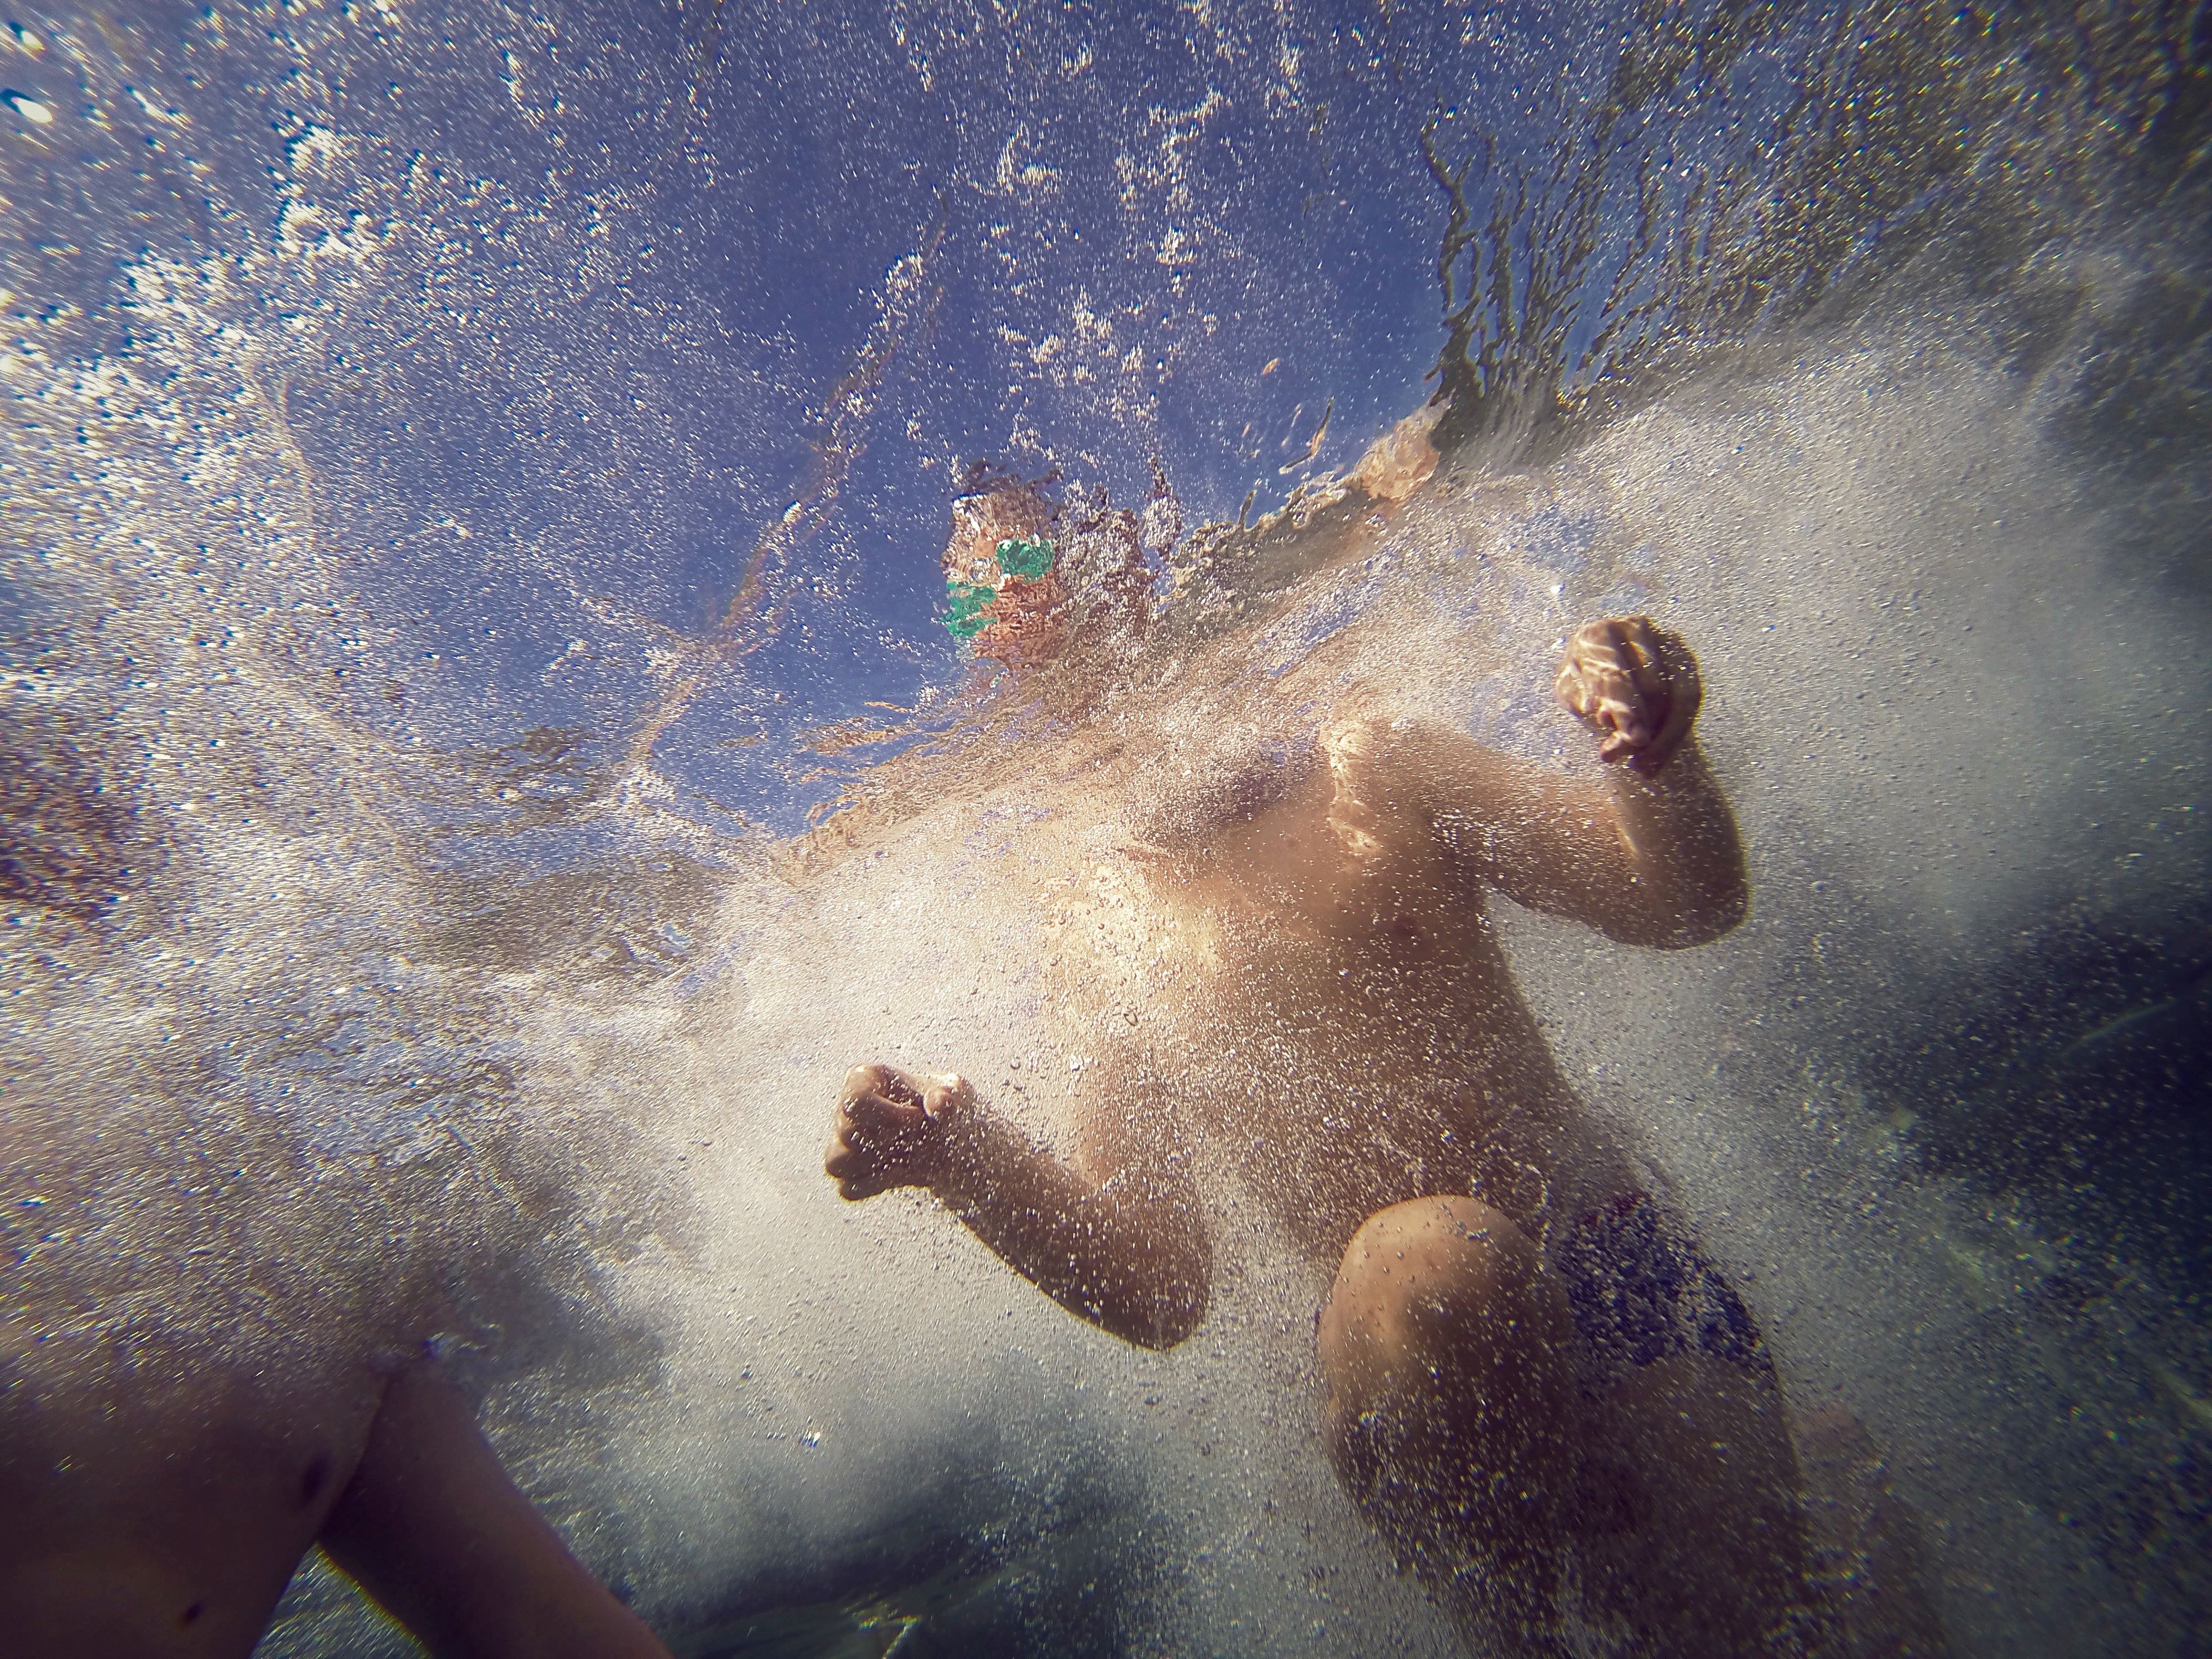
sea, water, ocean, wave, diving, underwater, fish, swimming, water sport, marine biology